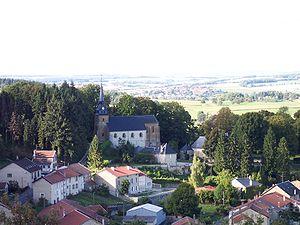
Village de Cornay (Eglise et château) en Argonne ardennaise
Cornay est une commune française située dans le département des Ardennes, en région Grand Est.